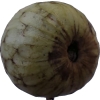
Label: cherimoya